Boulton Paul Aircraft

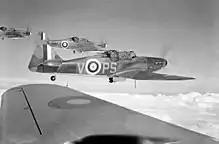
The Boulton Paul Defiant was a "turret fighter", an aircraft type developed for Britain's air defence against enemy bombers

During this period Boulton & Paul continued to operate outside the aircraft industry as well. They manufactured equipment such as machine tools and stationary engines. The latter were also available coupled to a dynamo for powering electric lighting circuits, and were sold under the Electolite brand name.